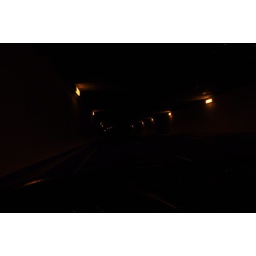
wuz wayyyy brighter than this, cant stop in the middle of the road with cars behind me XD